Baikal (drink)

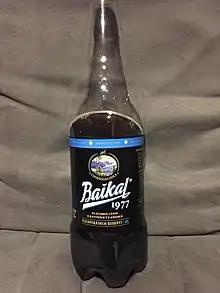
A bottle of Baikal 1977 sold in Finland

Baikal (Russian: Байкал) is a Soviet non-alcoholic beverage of dark-brown colour, developed as an alternative to Coca-Cola. The beverage's basis is water, but it also contains extracts of natural herbs, sugar, citric acid, and carbon dioxide. The natural herbs and extracts utilized typically include black tea extract, Siberian ginseng, cardamom oil, eucalyptus oil, lemon oil, liquorice, St. John's wort and laurel.